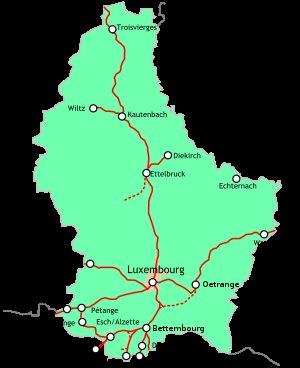
La Société nationale des chemins de fer luxembourgeois est l'entreprise ferroviaire publique luxembourgeoise créée le 14 mai 1946. Elle est présente dans le domaine du transport de voyageurs, du transport de marchandises, et réalise la gestion et l'exploitation du réseau ferré du Luxembourg, du funiculaire Pfaffenthal-Kirchberg, de lignes d'autobus pour le compte du Régime général des transports routiers et d'un service d'autopartage nommé Flex.
Au Luxembourg, le réseau ferré national est constitué des lignes de chemin de fer et infrastructures ferroviaires appartenant à l'État.
La gare de Luxembourg est la principale gare ferroviaire de la ville de Luxembourg et est le cœur du réseau ferré luxembourgeois. Elle est localisée à deux kilomètres au sud du centre-ville, au sud de la rivière Pétrusse ; elle donne son nom à l'un des quartiers de la ville. Elle est exploitée par la Société nationale des chemins de fer luxembourgeois.